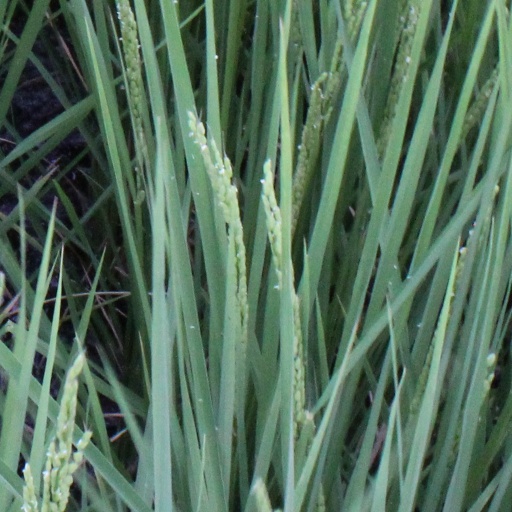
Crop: rice